Jem Mace

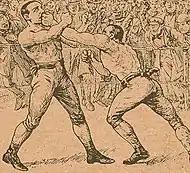
Mace scores a left under Goss's defences, 1863

Mace was first recognised as English Middleweight champion on 1 September 1863, following his 19-round victory over Joe Goss, first staged at Wooton. The two boxers fought at catchweights of 10 stones, 10 pounds, or roughly 68kg (150lbs.), currently in the very light middleweight range. Very little fighting occurred at Wooton, and when the police intervened after 13 minutes, the fight was moved first to Bassett, then finally to Purfleet, Essex, near London. The purse was an exceptional £1000 to be split between the two boxers and the fighting ended at Purfleet after 18 rounds taking two hours and ten minutes. In the final round, Mace landed a right handed lunge to the left of Goss's jaw that knocked him out. "Puglistica" wrote that "Goss was entirely overmatched in science, length, and weight".